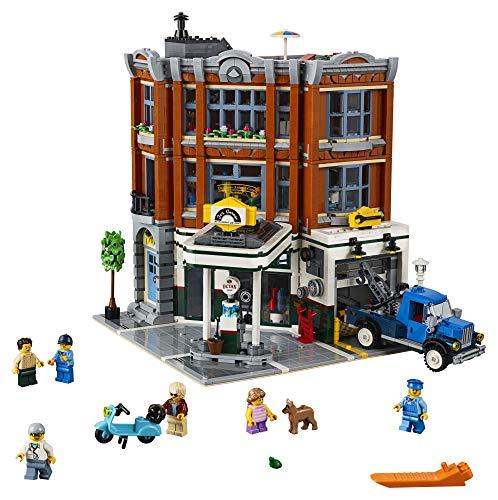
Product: LEGO Creator Expert Corner Garage 10264 Building Kit, New 2019 (2569 Pieces), Frustration-Free Packaging
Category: Toys & Games | Building Toys | Building Sets
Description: The LEGO Creator Expert Corner Garage 10264 building set can be built together with all other original LEGO sets and LEGO bricks for creative building.
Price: $199.99
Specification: ProductDimensions:22.9x18.9x3.6inches|ItemWeight:9.1pounds|ShippingWeight:9.1pounds(Viewshippingratesandpolicies)|ASIN:B07NDVHWWL|Itemmodelnumber:6277354|Manufacturerrecommendedage:16yearsandup